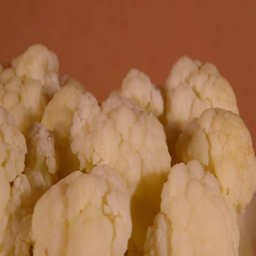
cooked cauliflower revolve on the bowl